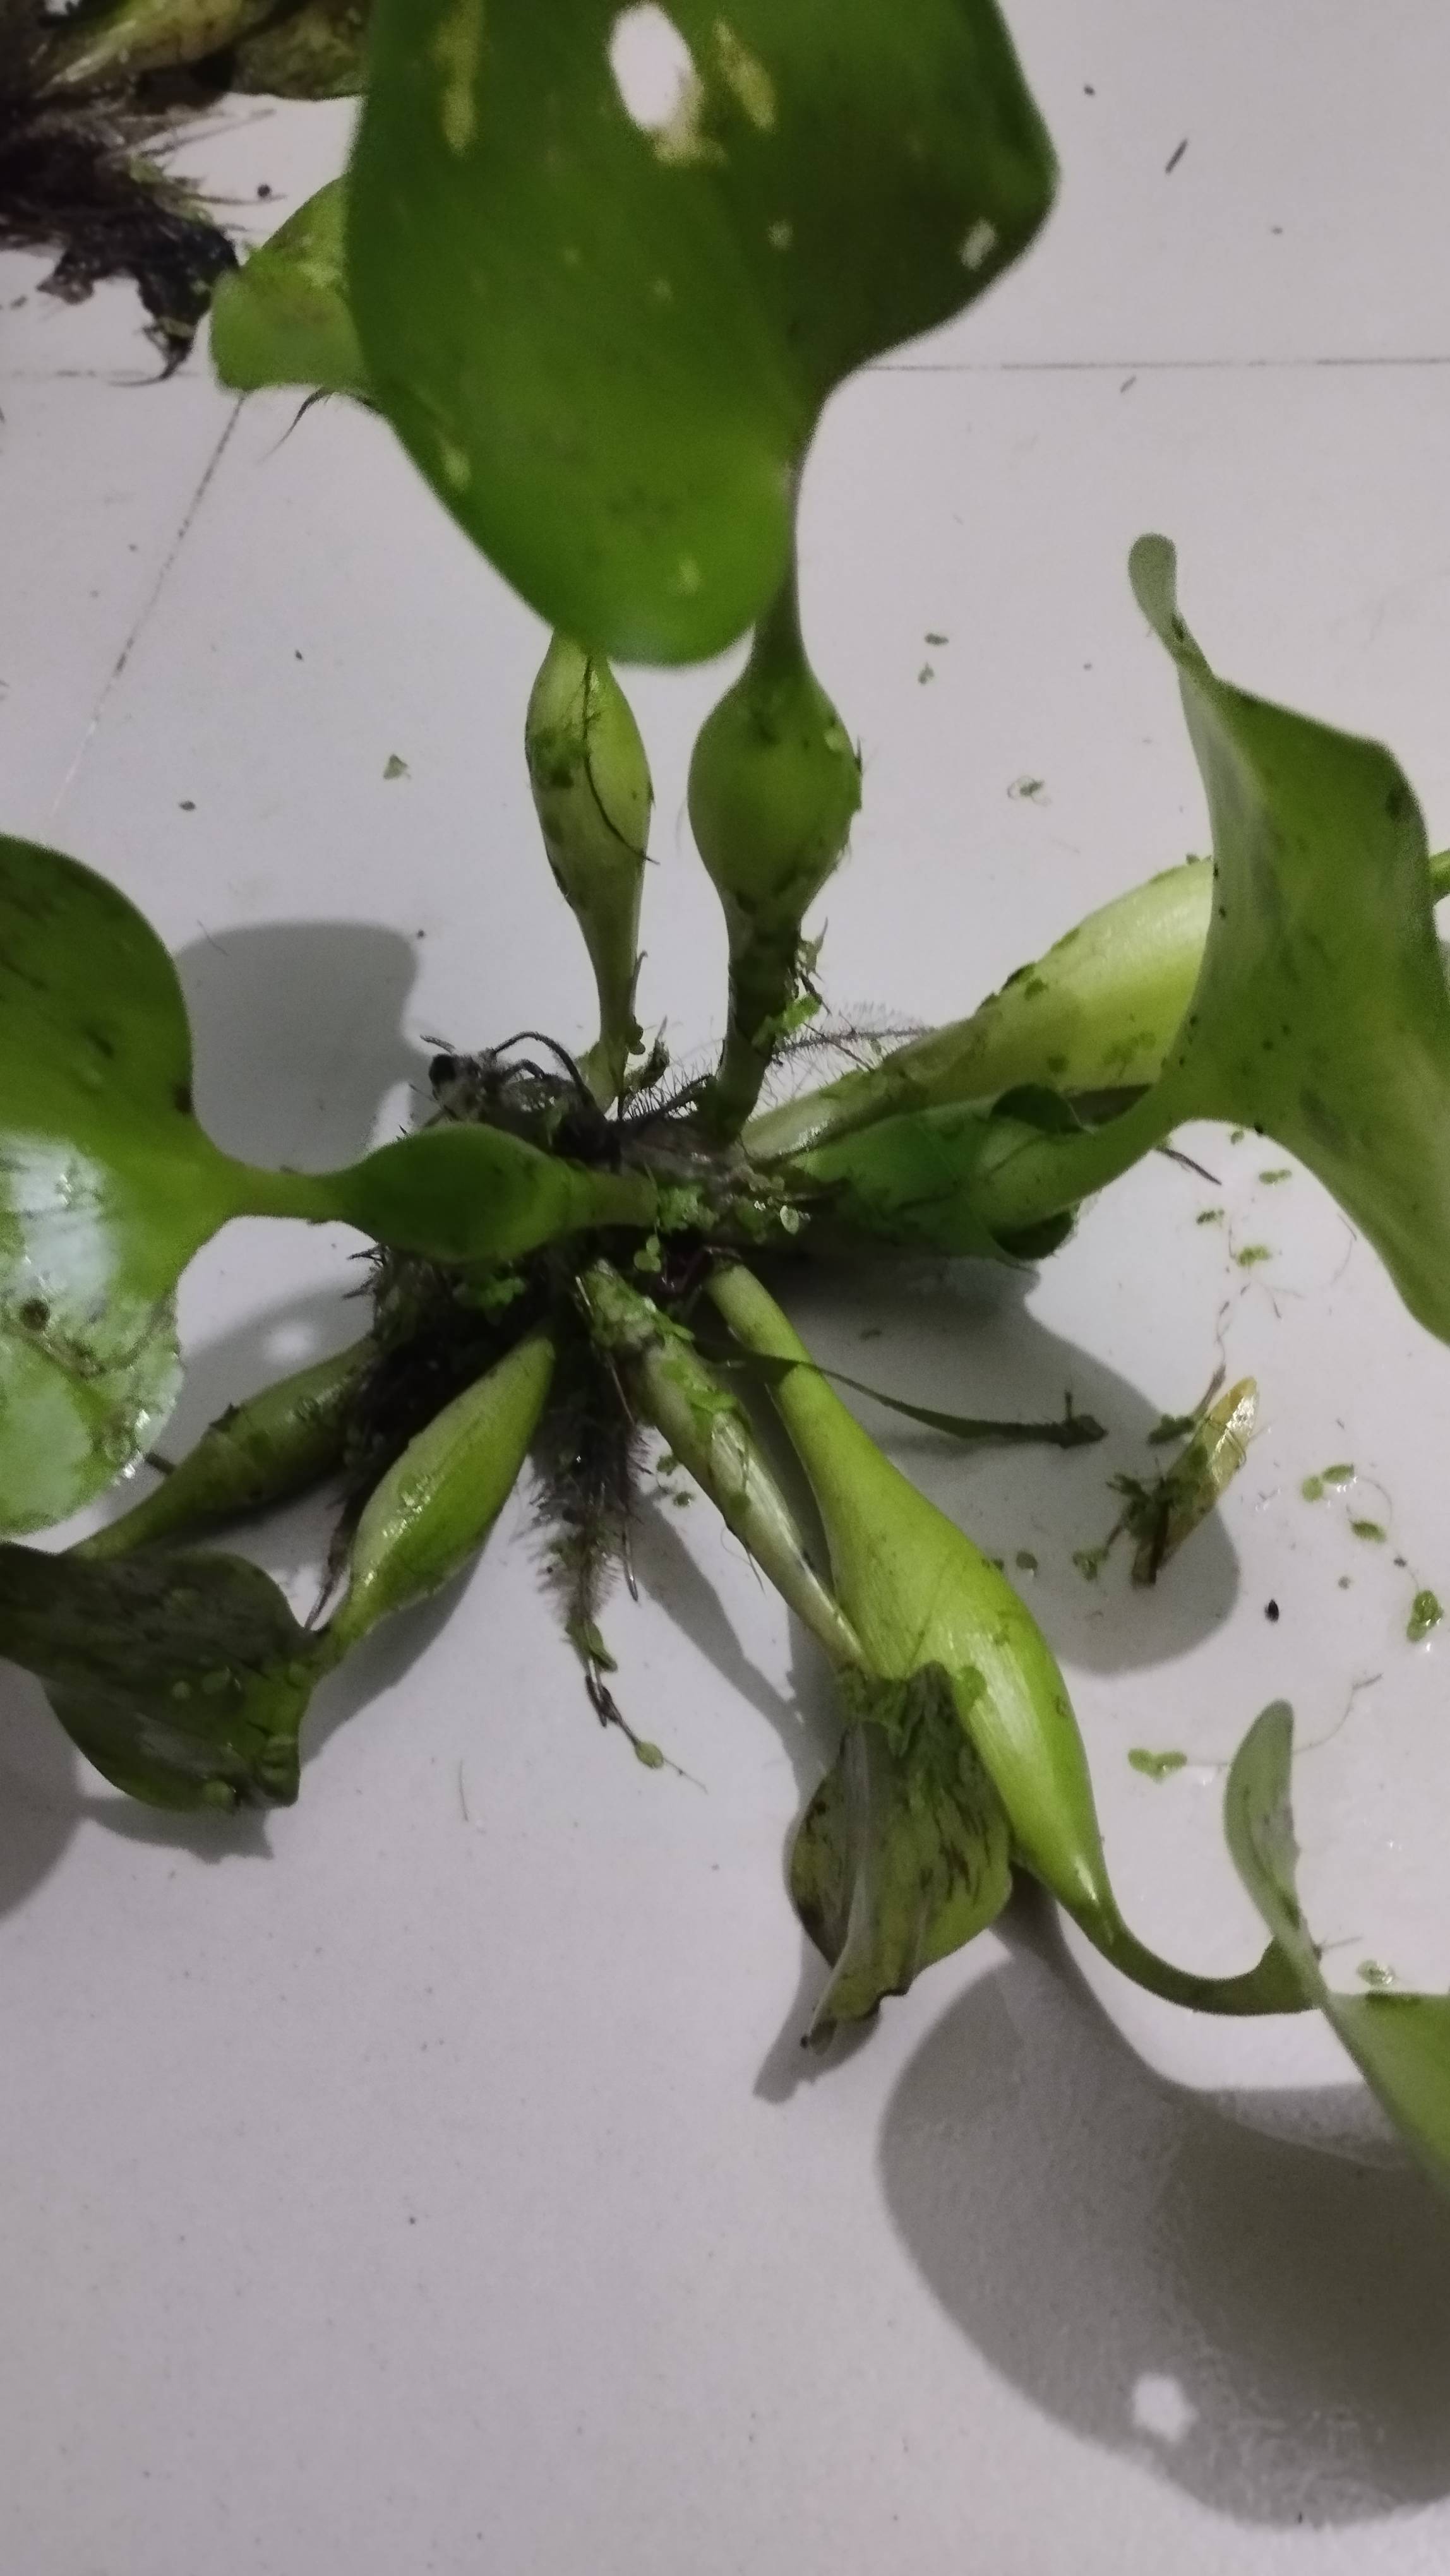
Species: Common Water Hyacinth (Eichornia crassipes)